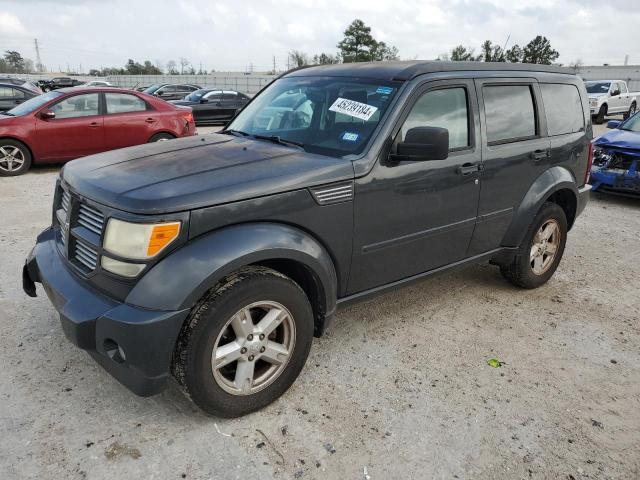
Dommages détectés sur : pare-choc avant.
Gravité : mineur